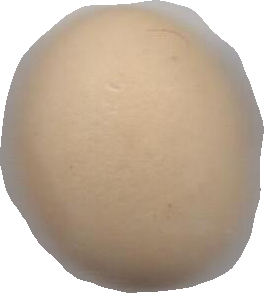
Variety: Dega